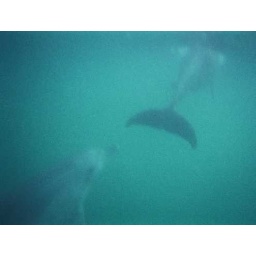
I think this is a boy dolphin chasing a girl dolphin with rooting in mind